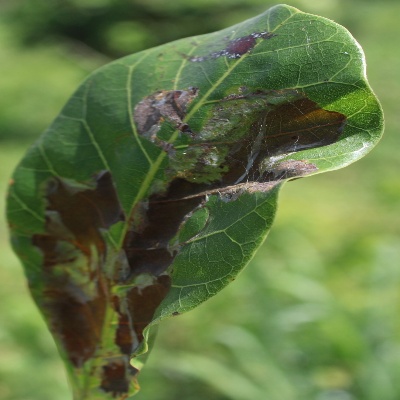
Crop: Cashew
Condition: leaf miner